Menachem Ussishkin

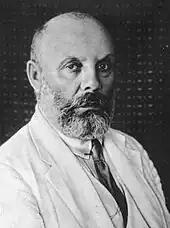

Menachem Ussishkin ( "Avraham Menachem Mendel Ussishkin", ; August 14, 1863 – October 2, 1941) was a Russian-born Zionist leader and head of the Jewish National Fund.